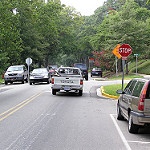
Label: street